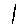
Label: 1